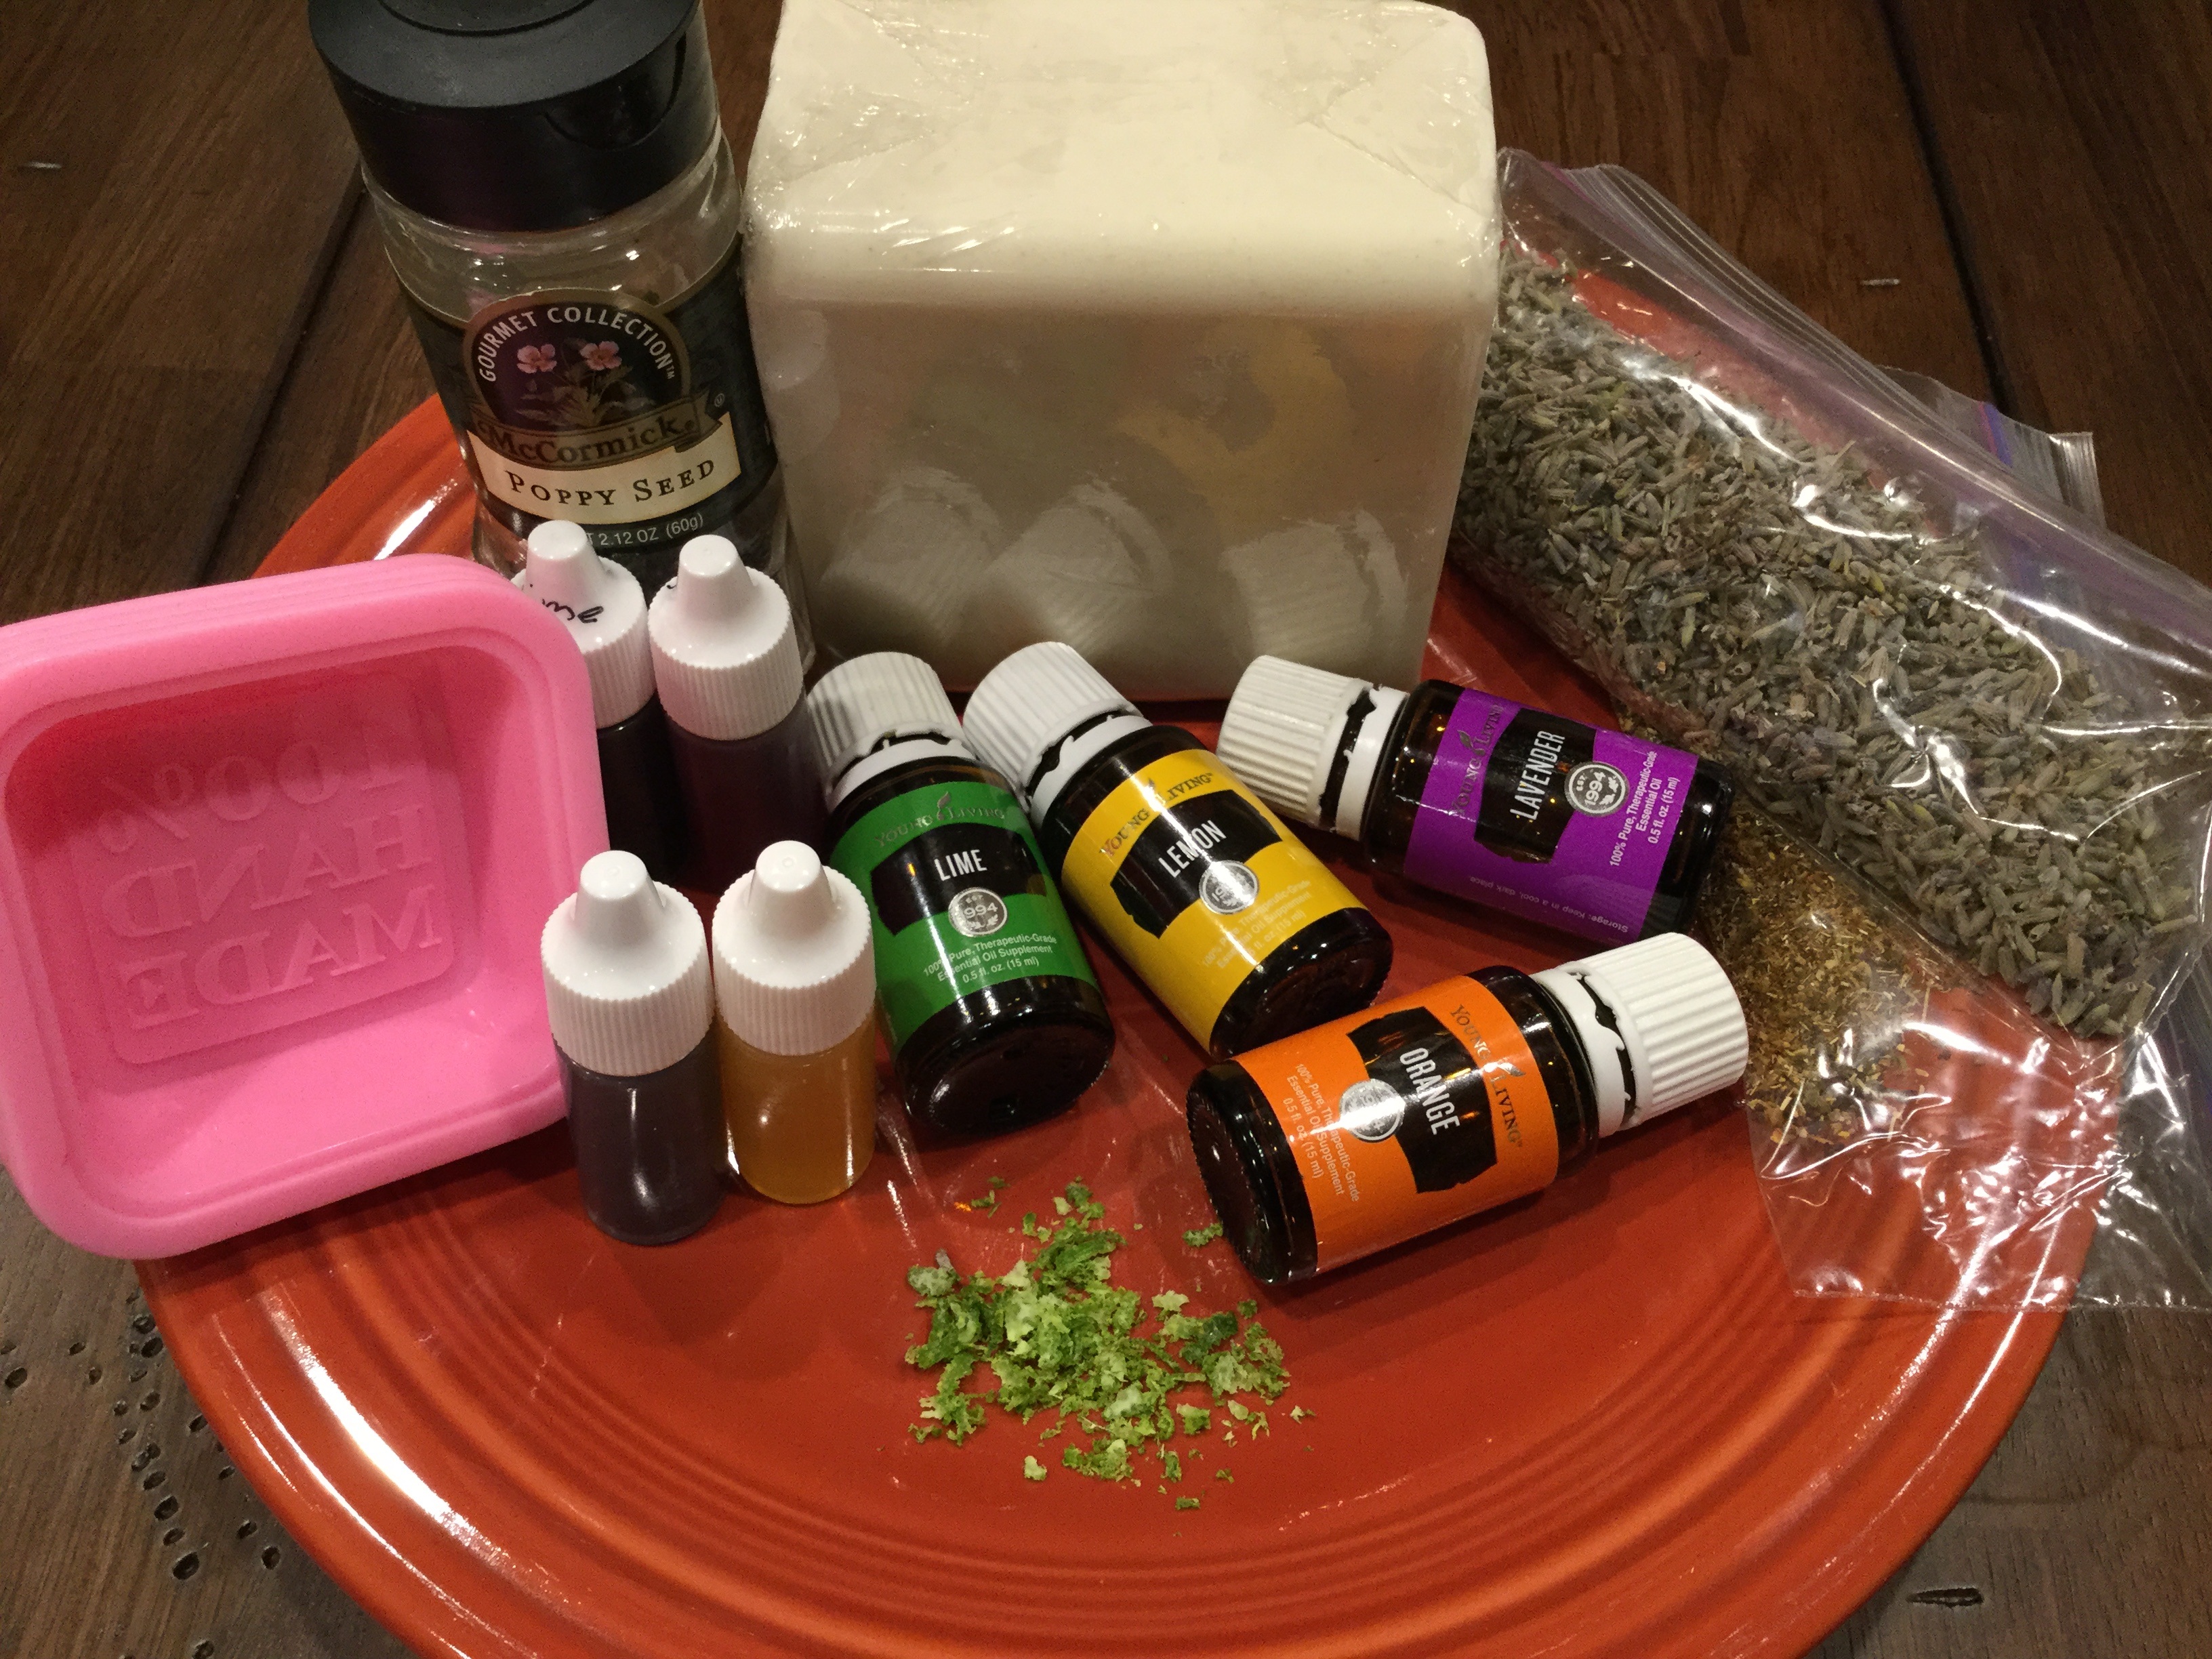
food, color, natural, gifts, diy, organic, aromatic, wellness, hand made, essential oils, botanicals